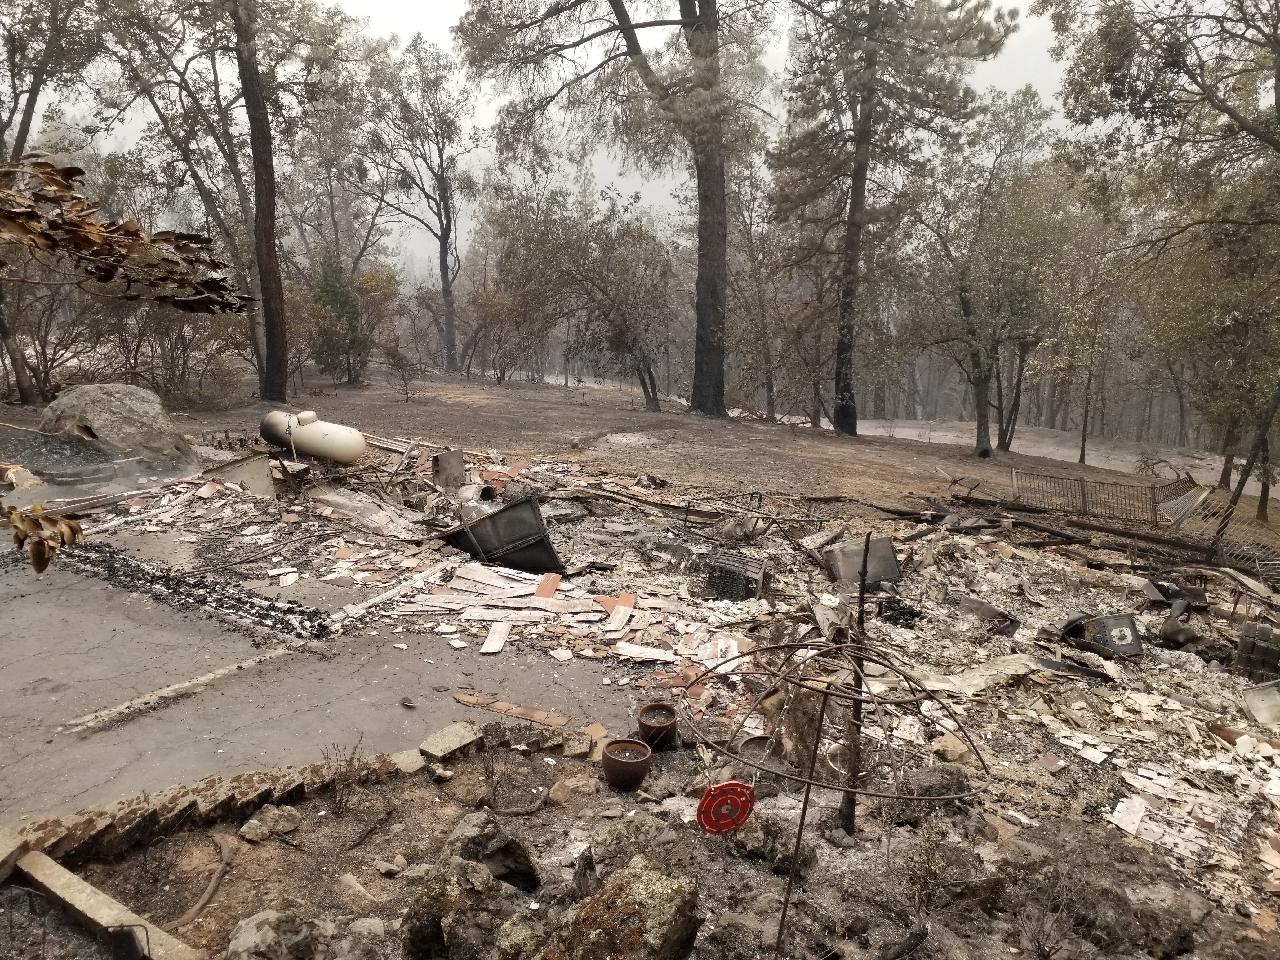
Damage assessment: destroyed